Question: Please indicate a possible affordance area of drink_with_cup that can be used for drinking from
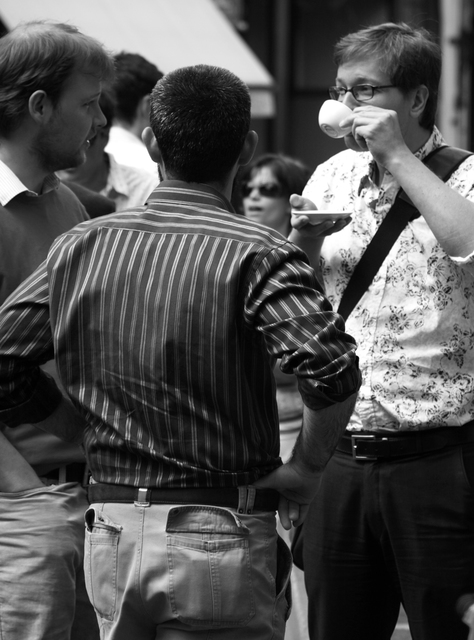
Answer: [315.797, 95.038, 372.338, 133.534]